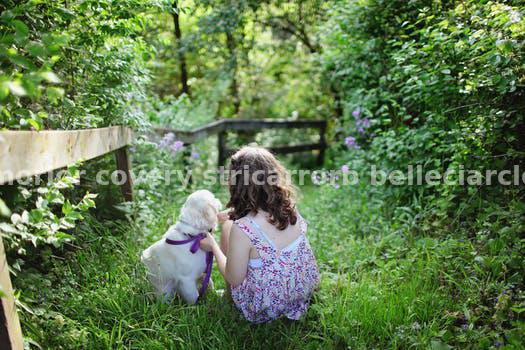
Label: Watermark